Army Reserve Officers' Training Corps

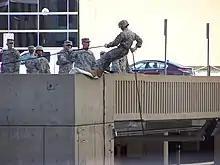

Cadets may compete for training opportunities conducted at active army schools. This training is usually conducted during the summer months, but some allocations are available during the winter holidays. Cadets are selected to attend this training based on their overall standing within the program. Since the number of allocations are limited, selection for schools is competitive and based on factors including ROTC grades, academic grades, participation in ROTC activities, APFT scores and advisor recommendations.